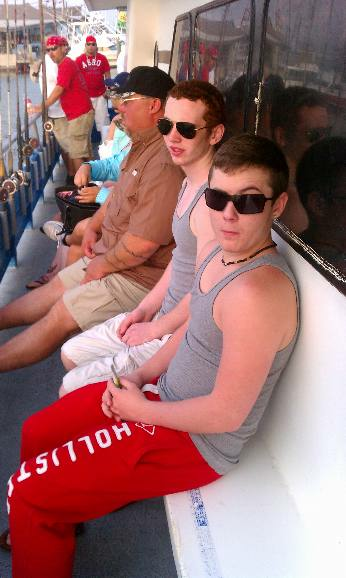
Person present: Yes